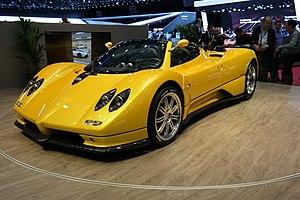
Salon international de l'automobile de Genève 2017